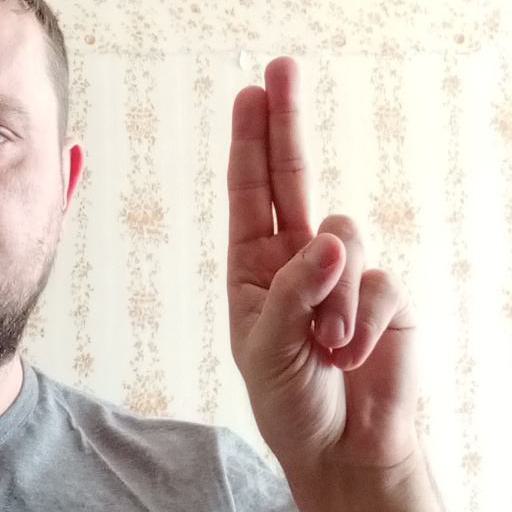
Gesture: two_up